Gleadless Valley

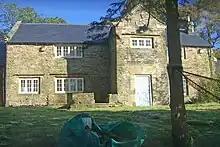
The Herdings, one of the oldest buildings in Sheffield.

There are two listed buildings within the estate, both of them Grade II and standing in the southern part of the suburb. The Herdings is an old farmhouse which stands on Morland Road. Much of the building dates from 1675 and that is the date on the lintel, it was built around the remaining three trusses of an earlier and larger cruck building. The oldest part of the building stands on Saxon foundations and dates from the 13th century, there are claims that it is the second oldest building in Sheffield after Bishops' House. During the reign of Elizabeth I a windmill stood close by. When the Gleadless Valley estate was built in the 1950s, The Herdings was converted into a Youth Club. The building suffered a fire a number of years ago and stood derelict for some time with no roof on. It was eventually fully restored and opened as a community venue in November 2010 known as the One 4 All Community Hub.